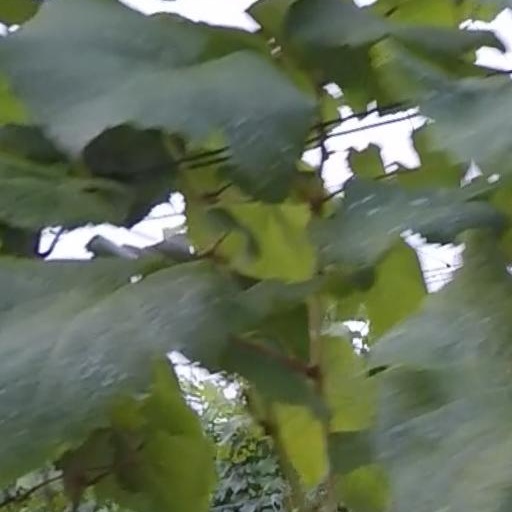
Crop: grape